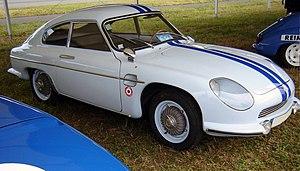
DB, acronyme de Deutsch-Bonnet, est une marque d'automobiles de courses créée par Charles Deutsch et René Bonnet.